Wolf

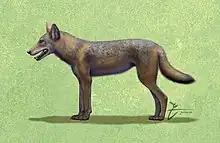
Life restoration of "Canis mosbachensis", the wolf's immediate ancestor

The phylogenetic descent of the extant wolf "C. lupus" from the earlier "C. mosbachensis" (which in turn descended from "C. etruscus") is widely accepted. Among the oldest fossils of the modern grey wolf is from Ponte Galeria in Italy, dating to 406,500 ± 2,400 years ago. Remains from Cripple Creek Sump in Alaska may be considerably older, around 1 million years old, though differentiating between the remains of modern wolves and "C. mosbachensis" is difficult and ambiguous, with some authors choosing to include C. "mosbachensis" (which first appeared around 1.4 million years ago) as an early subspecies of "C. lupus."